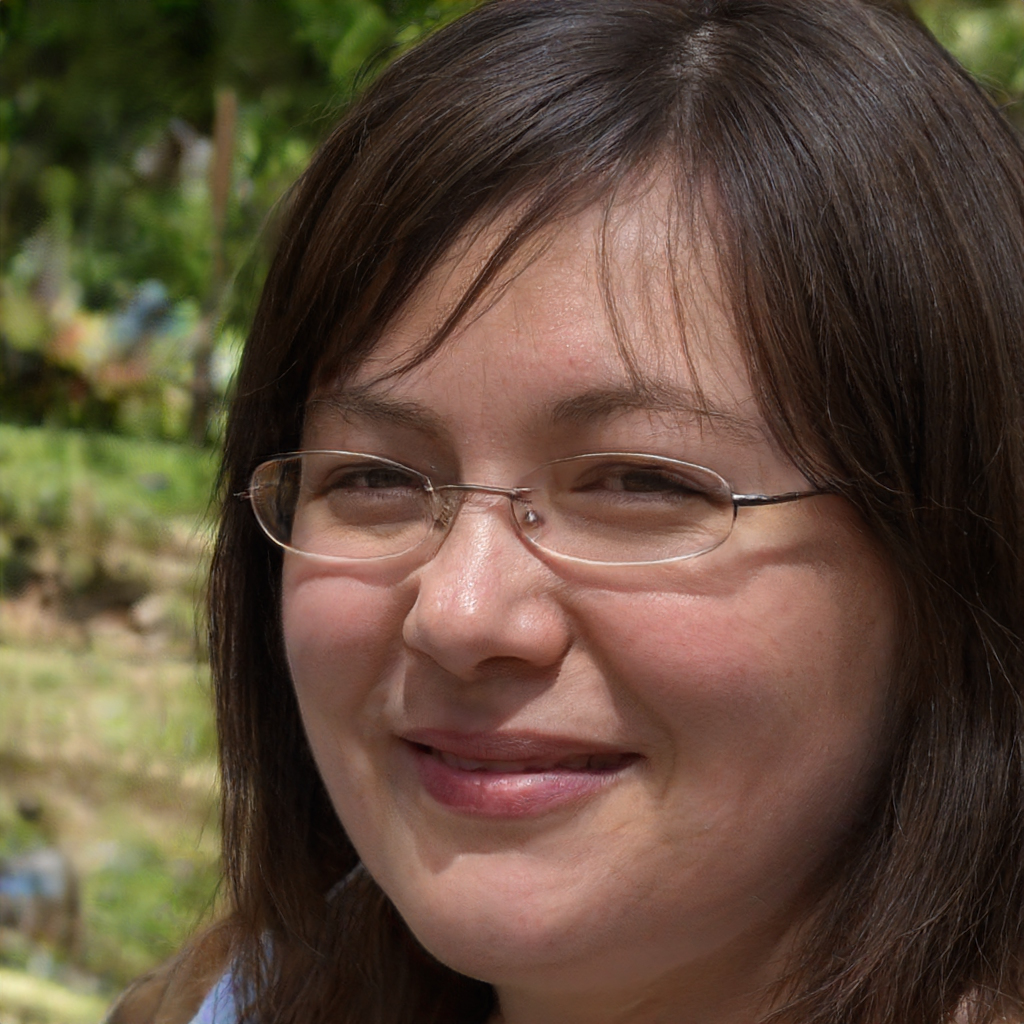
Gender: Female